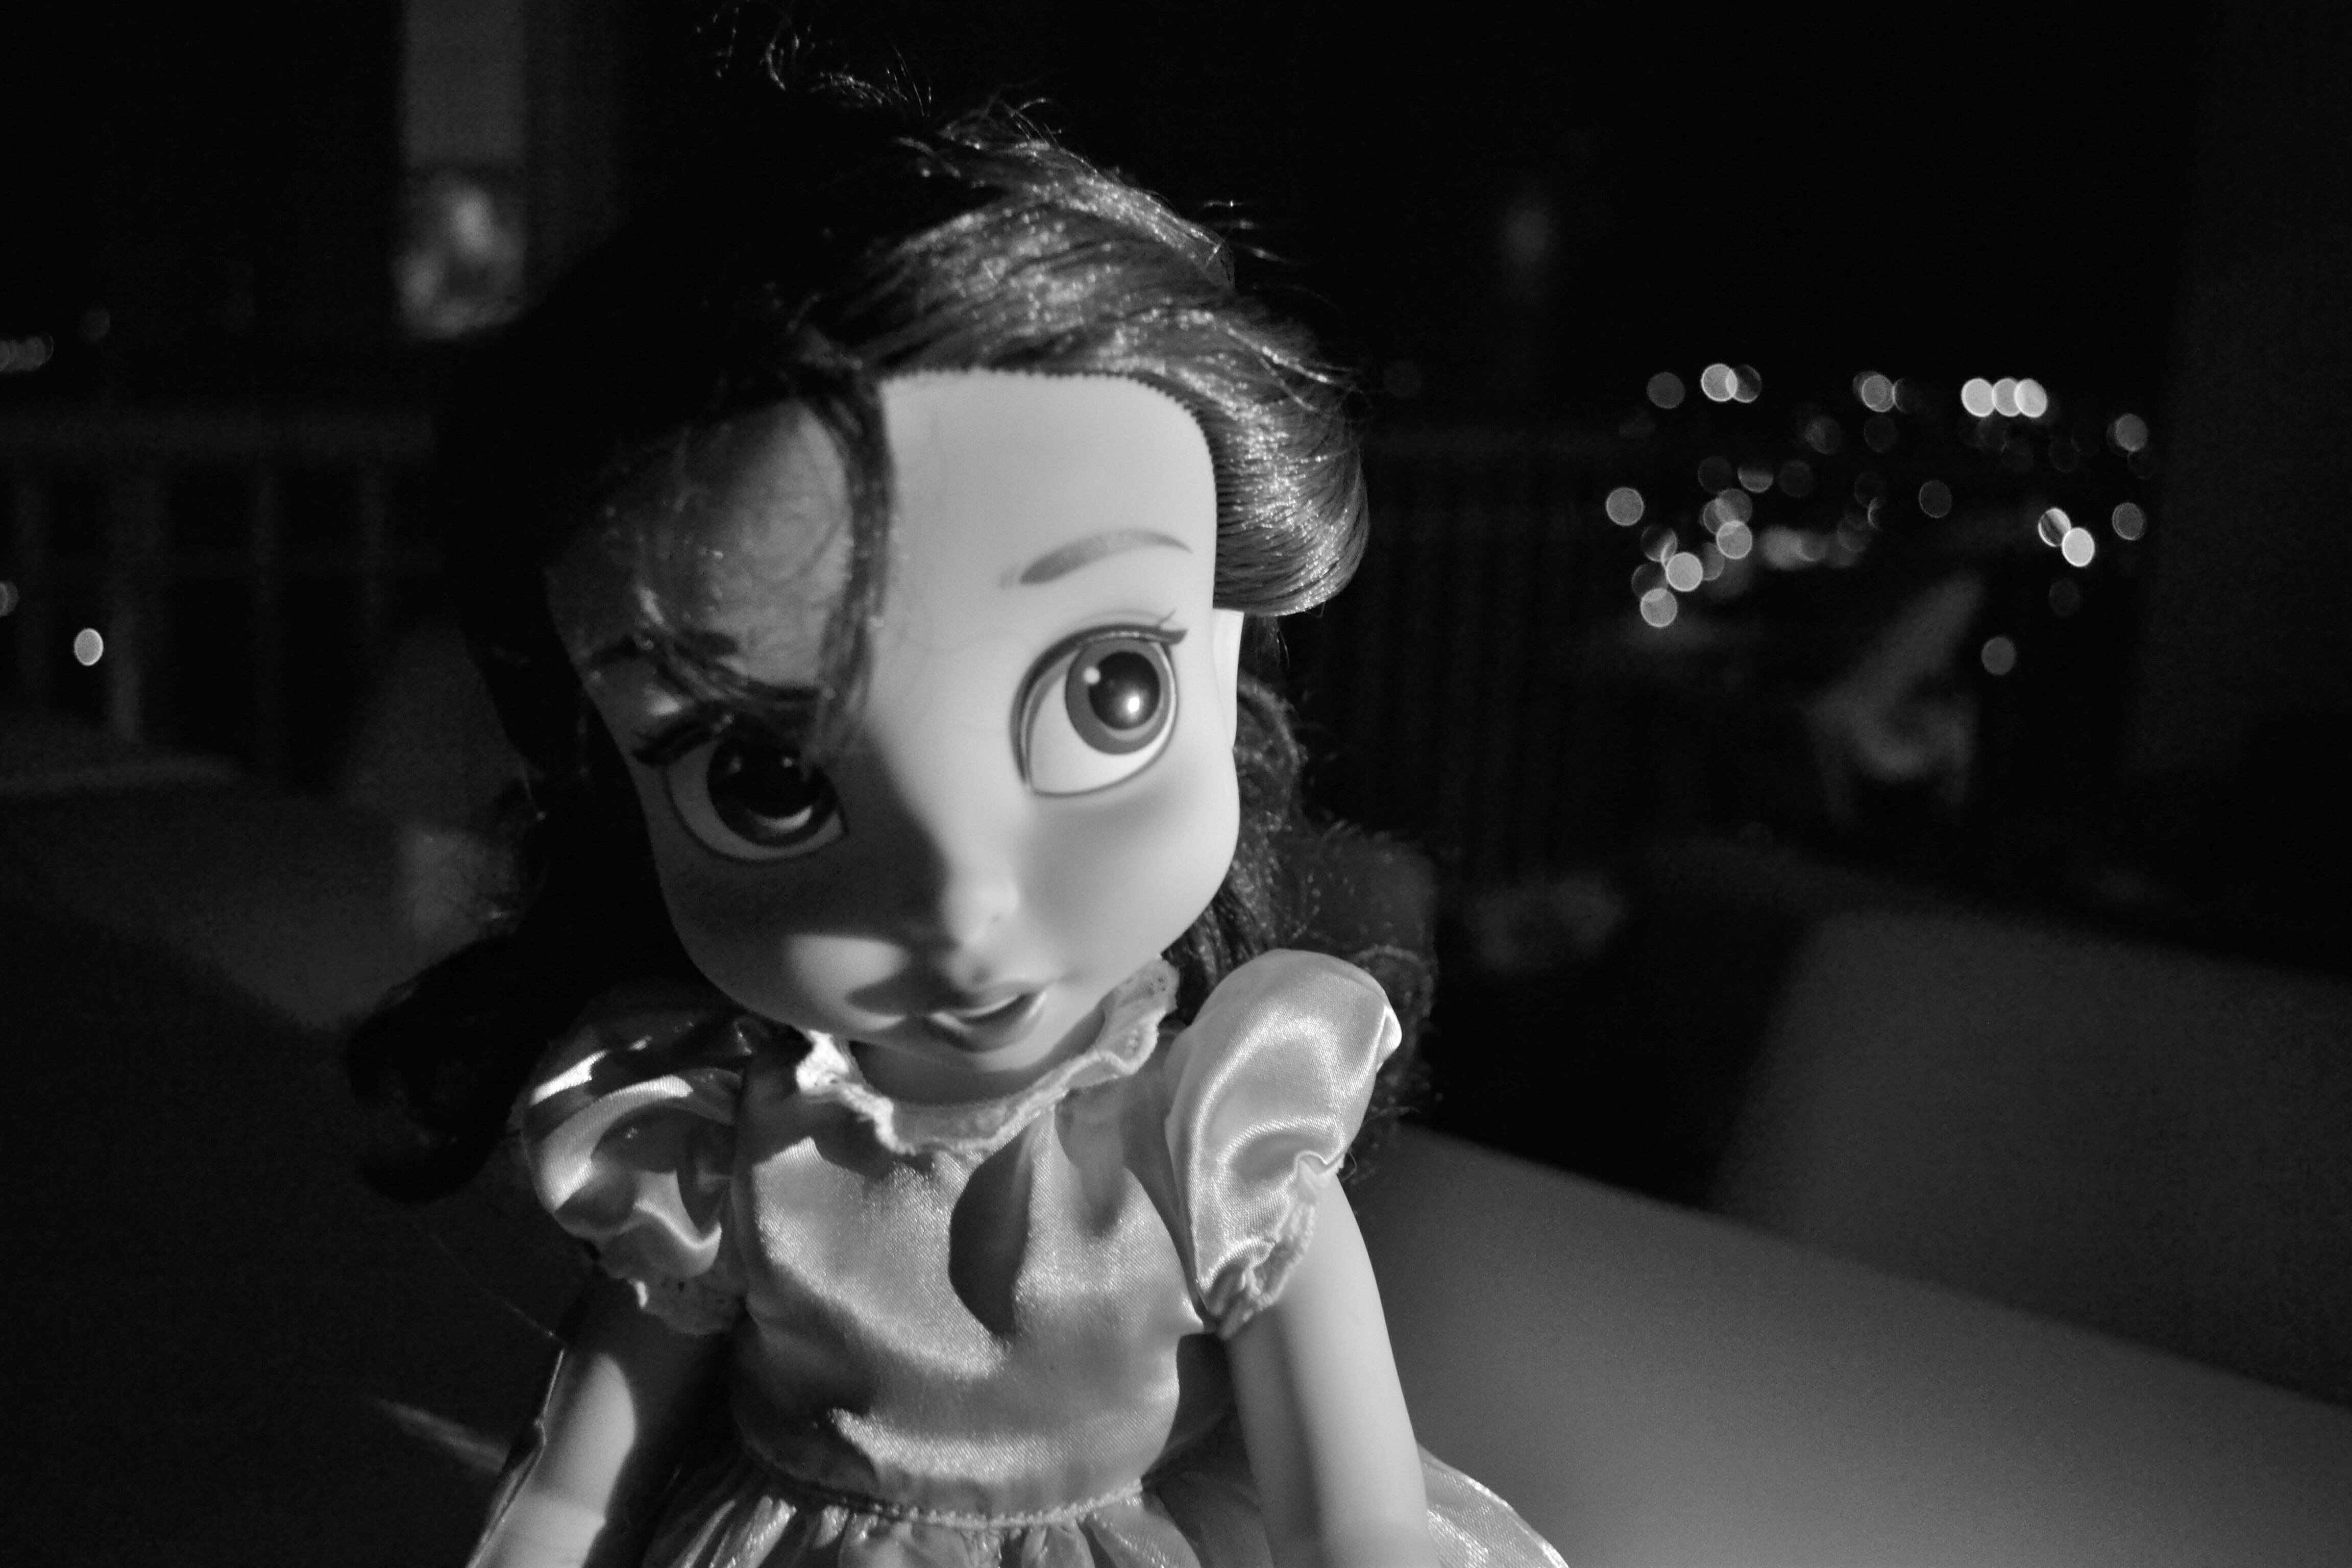
light, black and white, girl, white, photography, alone, thinking, sadness, portrait, model, shadow, darkness, fashion, black, monochrome, lady, sad, doll, dress, loneliness, eye, glasses, head, reflecting, photograph, look, beauty, photo shoot, monochrome photography, film noir